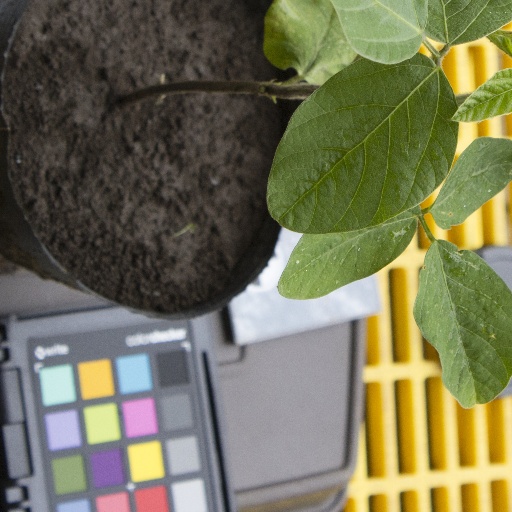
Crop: soybean